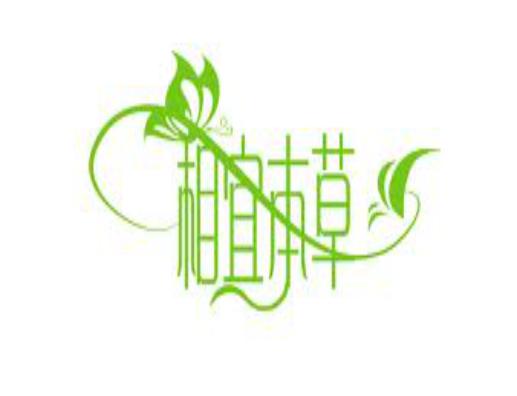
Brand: INOHERB-1
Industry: Necessities